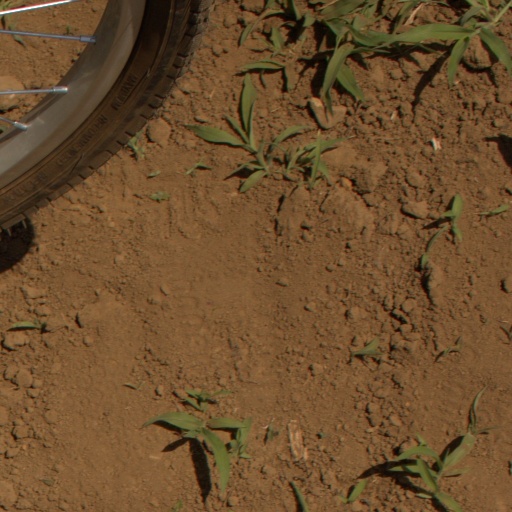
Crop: Jerusalem artichoke